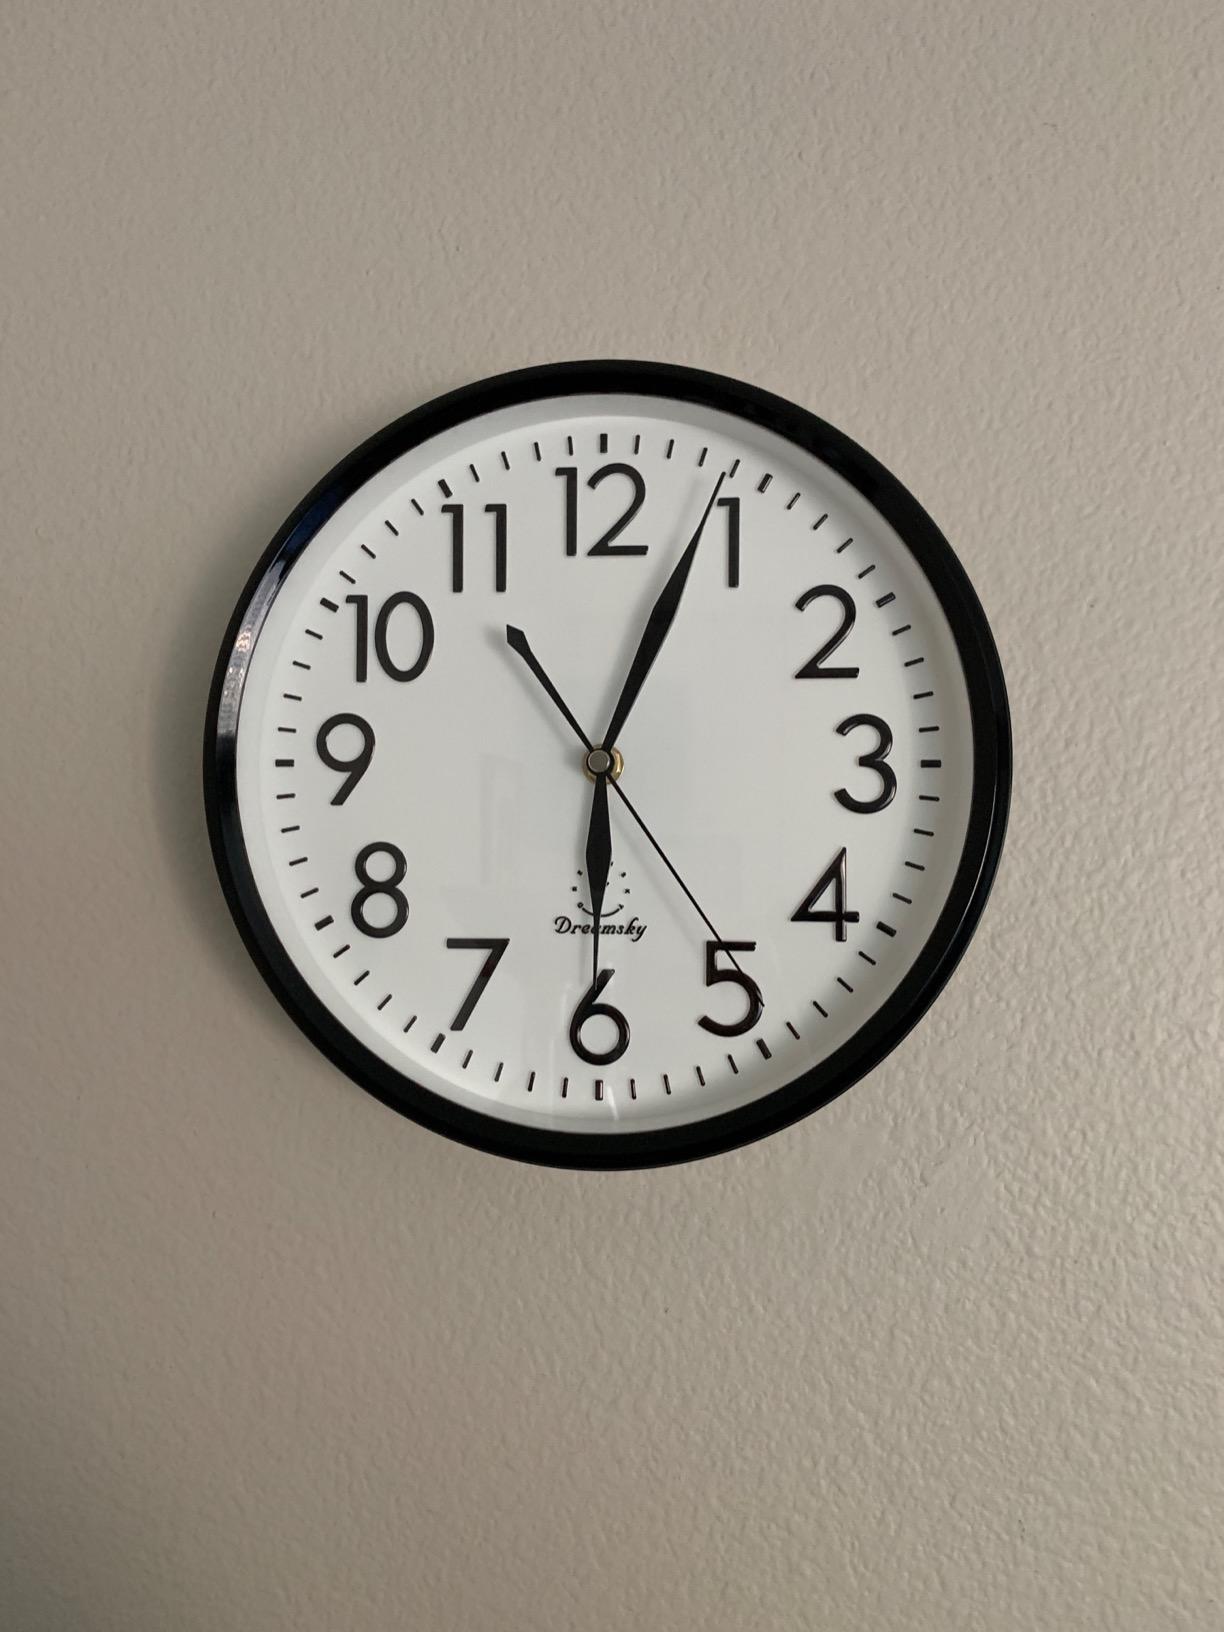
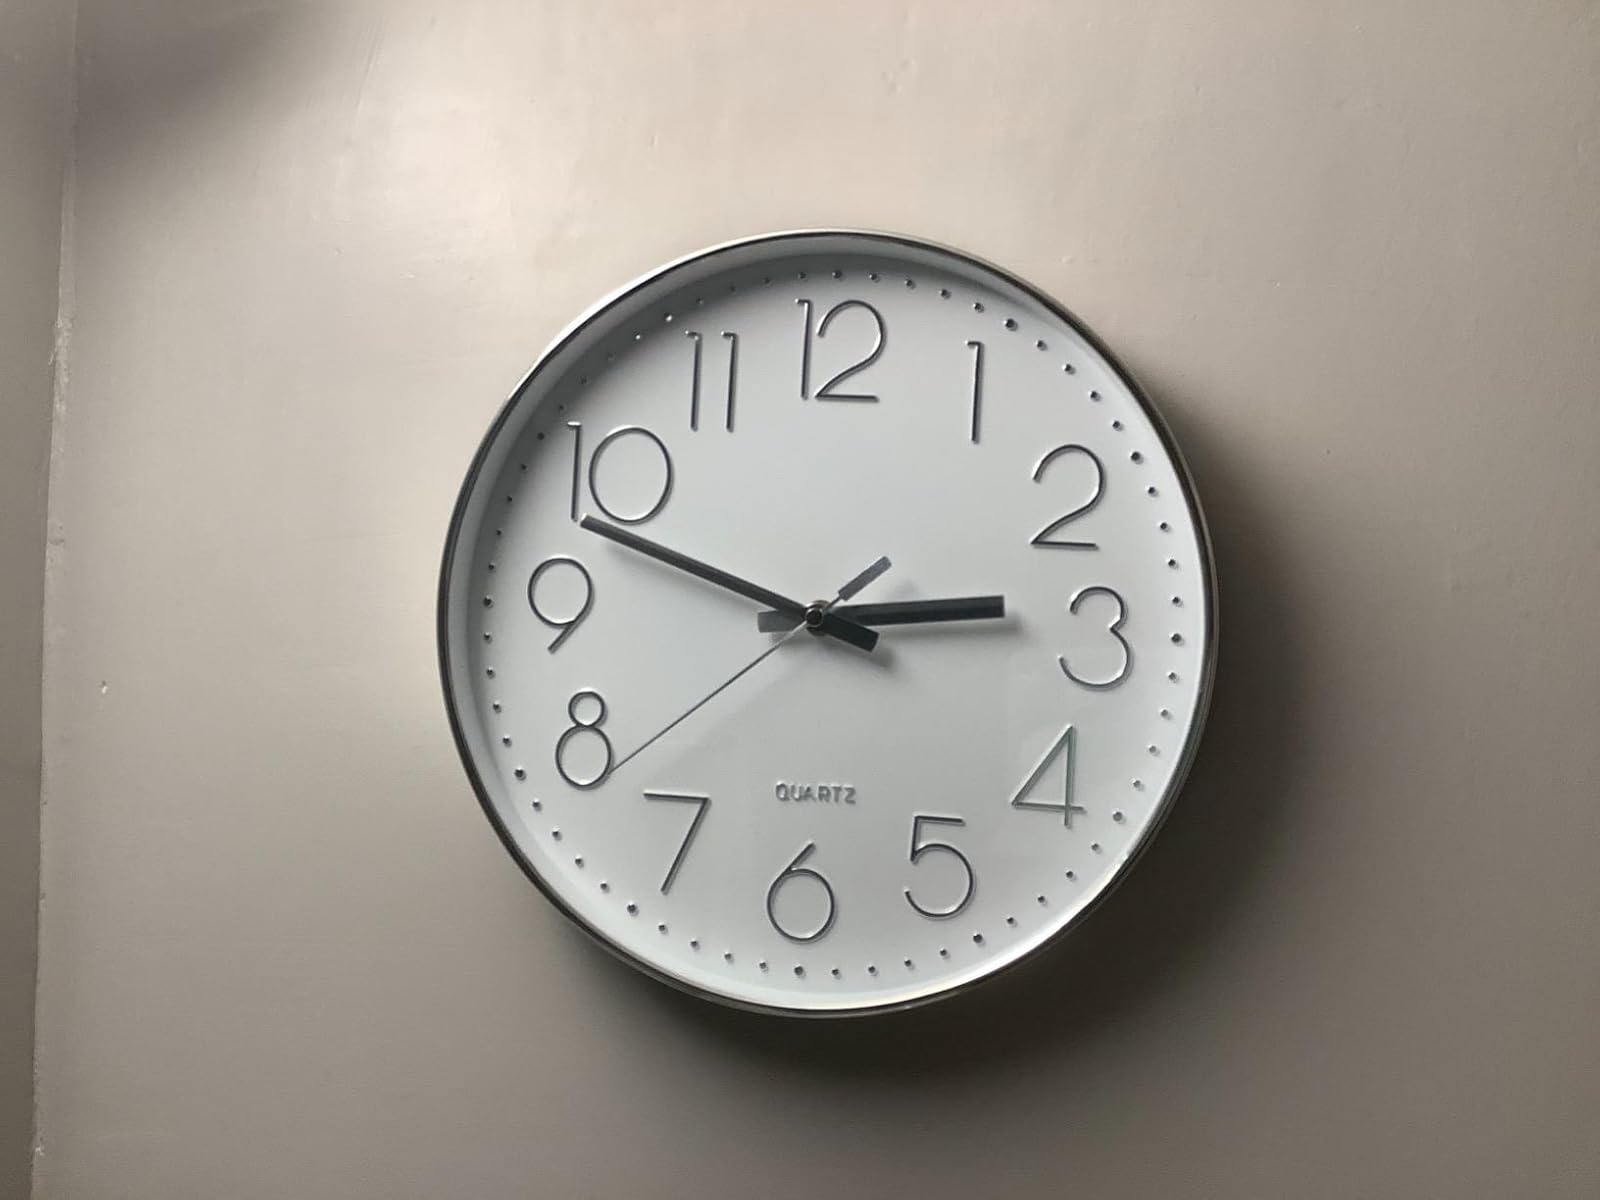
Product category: clock
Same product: no